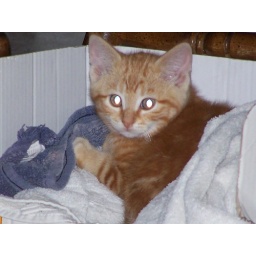
playing in the bed box